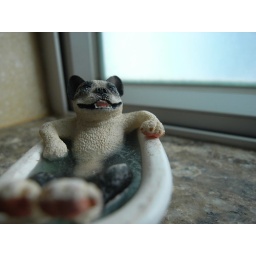
Relaxing dog in tub